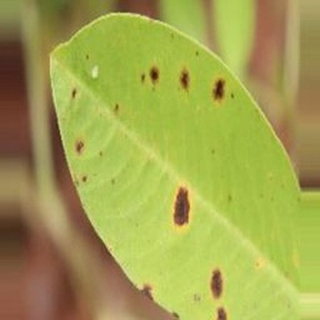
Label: groundnut_early_leaf_spot